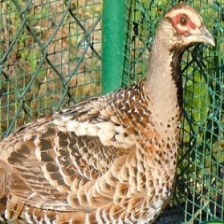
Species: ELLIOTS  PHEASANT
Scientific name: SYRMATICUS ELLIOTI